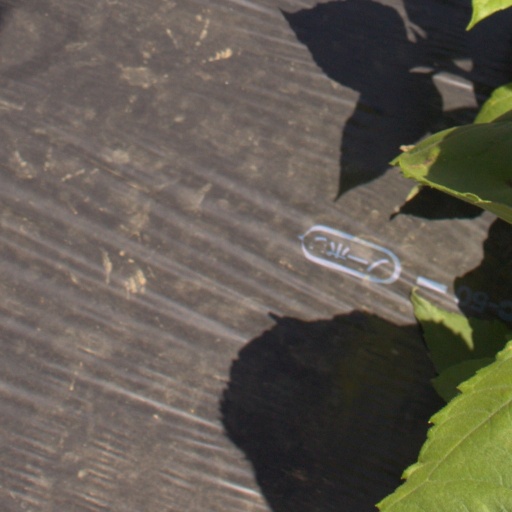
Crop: Jerusalem artichoke